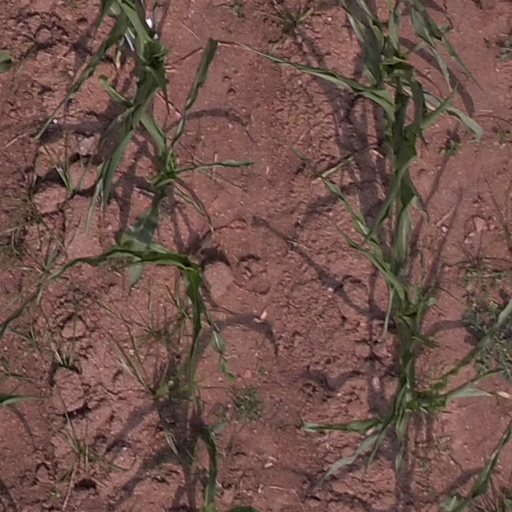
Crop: maize; corn